German cruiser Prinz Eugen

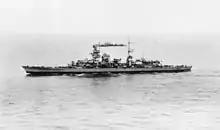
under escort from Copenhagen to Wilhelmshaven after surrendering

Off Dover, came under fire from British coastal artillery batteries, though they scored no hits. Several Motor Torpedo Boats then attacked the ship, but s destroyer escorts drove the vessels off before they could launch their torpedoes. At 16:43, encountered five British destroyers: , , , , and . She fired her main battery at them and scored several hits on "Worcester", but she was forced to maneuver erratically to avoid their torpedoes. Nevertheless, arrived in Brunsbüttel on the morning of 13 February, completely undamaged, but suffering the only casualty in all three big ships, killed by aircraft gunfire.